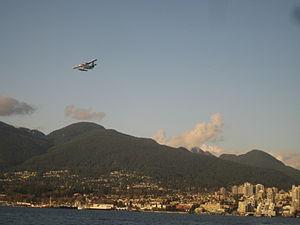
Le district de North Vancouver est une municipalité de la province de Colombie-Britannique au Canada, située sur la rive nord de la baie Burrard à proximité de la ville de Vancouver, au sein du district régional du Grand Vancouver. Il a été incorporé le 10 août 1891 et il abritait 82 310 habitants au recensement de 2001.